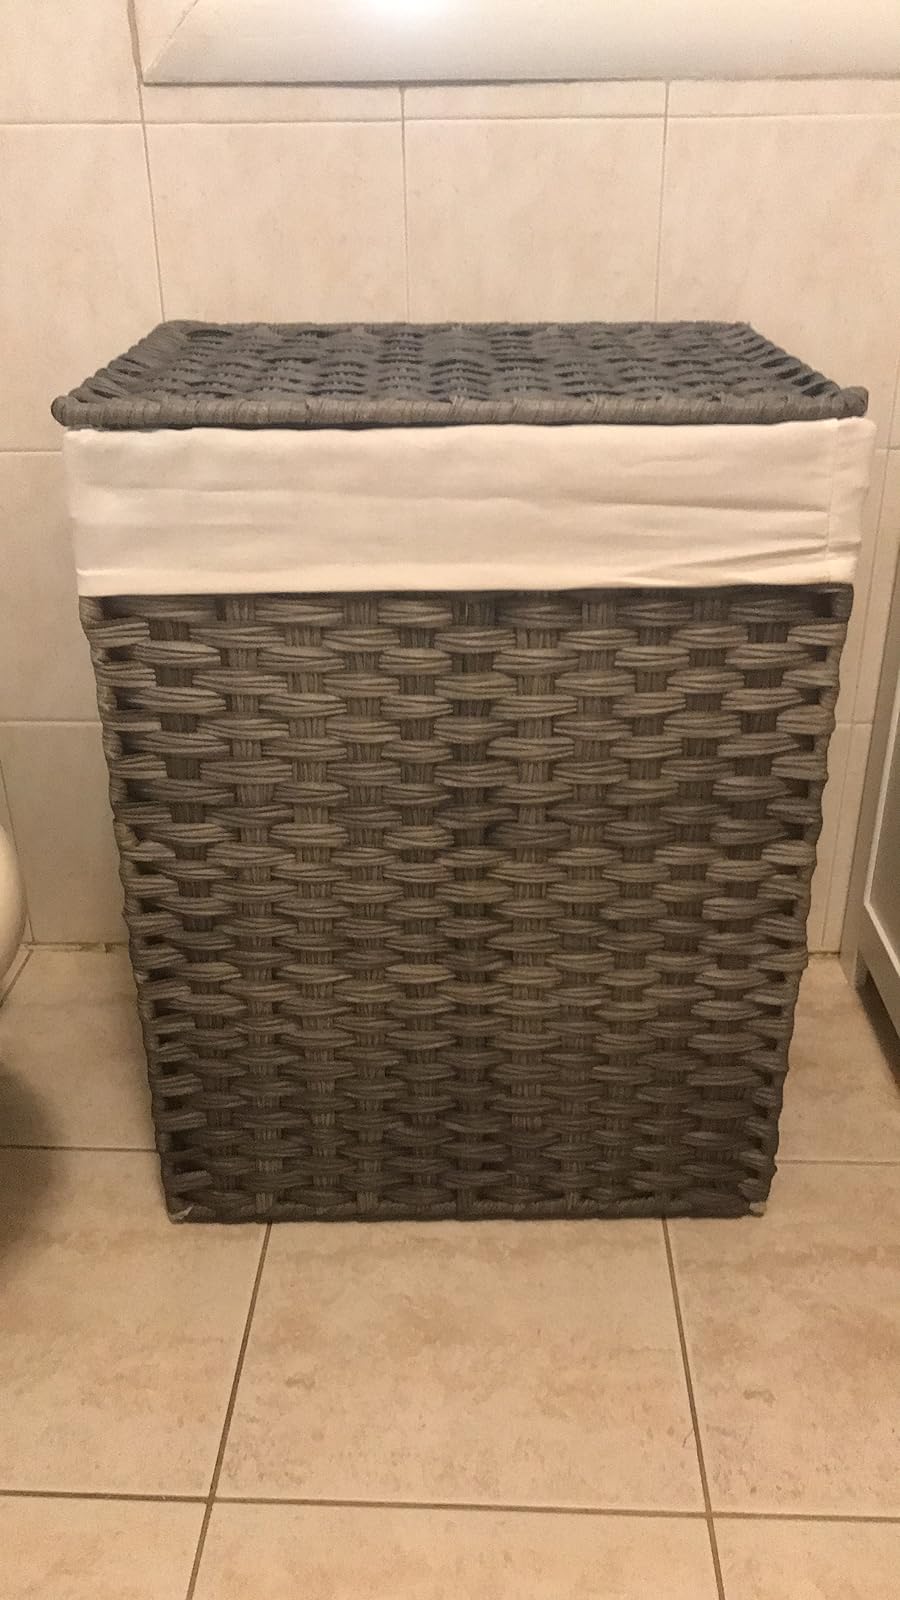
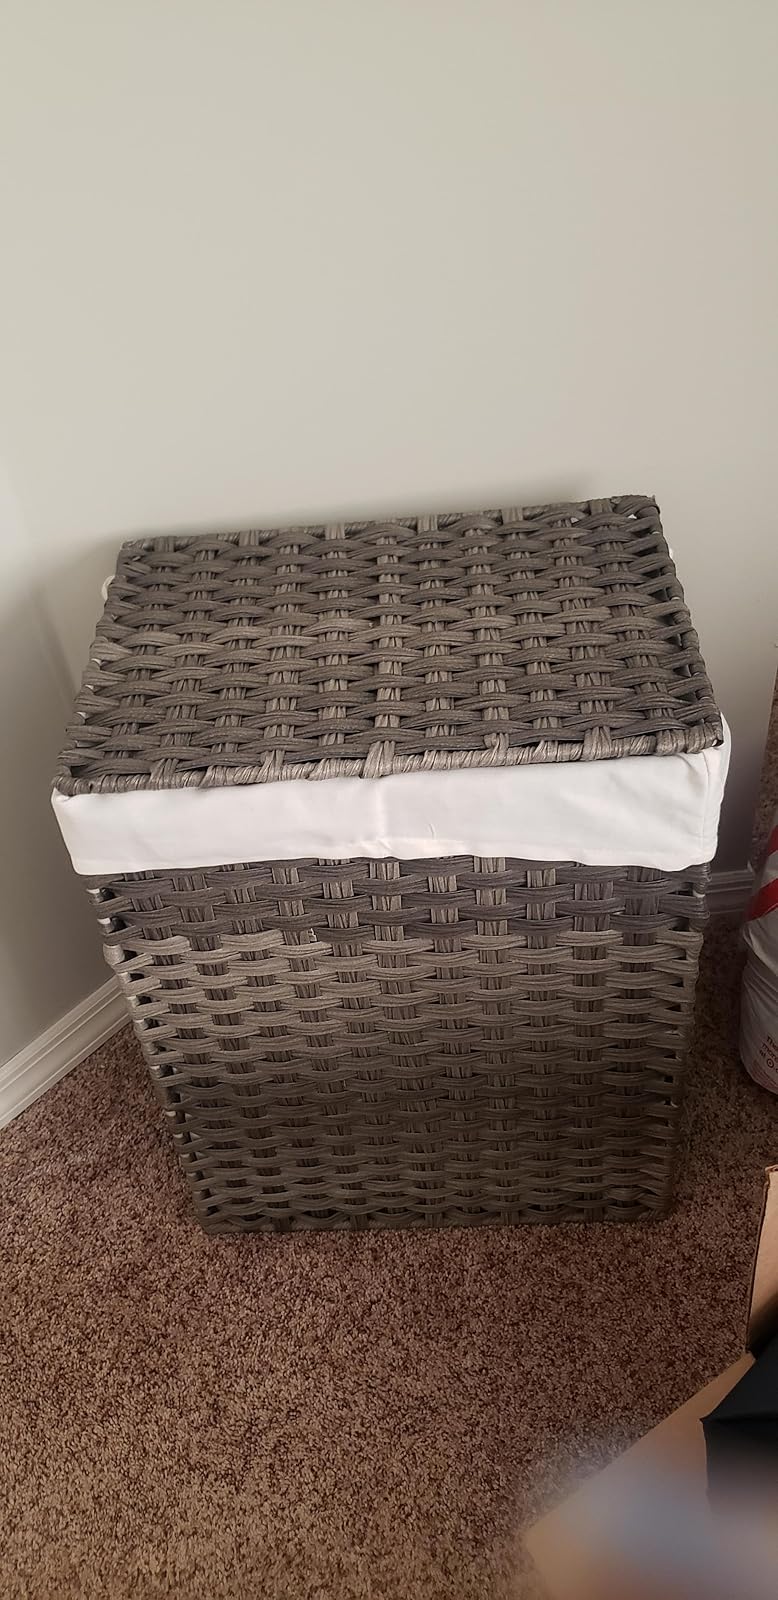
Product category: items_hamper
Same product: yes